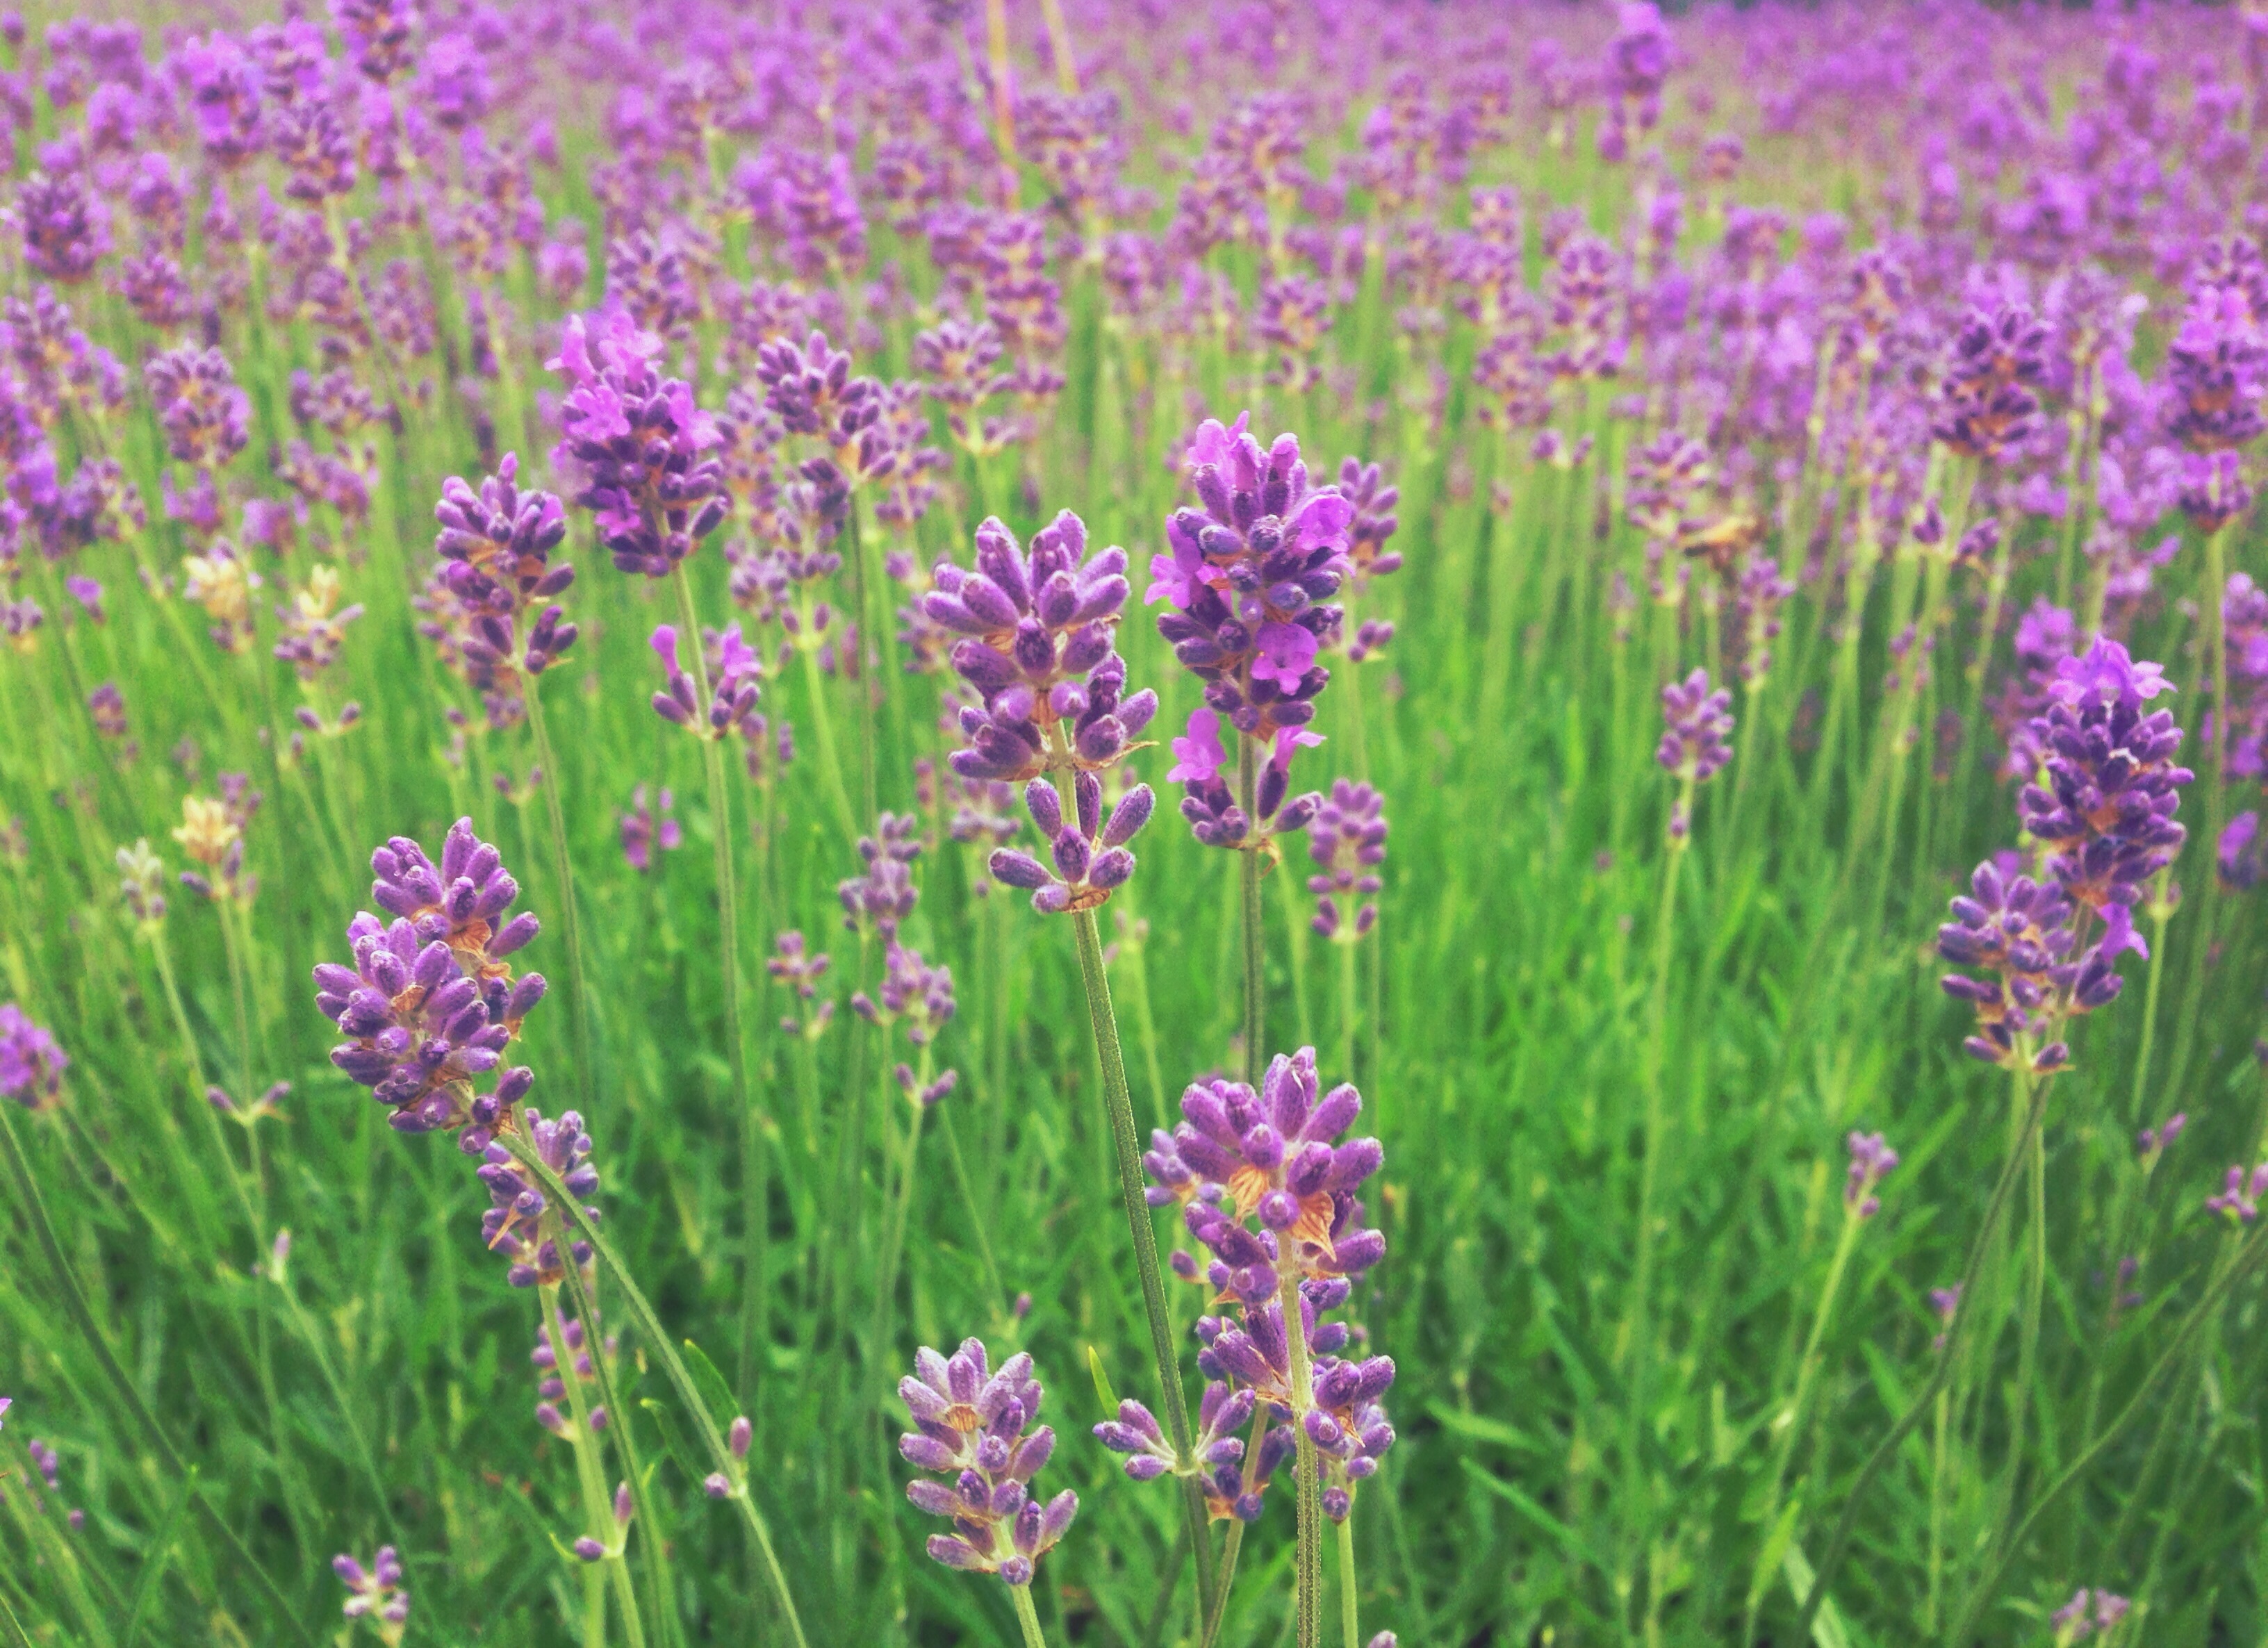
plant, field, meadow, prairie, flower, purple, herb, botany, flora, lavender, wildflower, flowers, flowering plant, grass family, land plant, english lavender, french lavender, dactylorhiza praetermissa, lavandula dentata